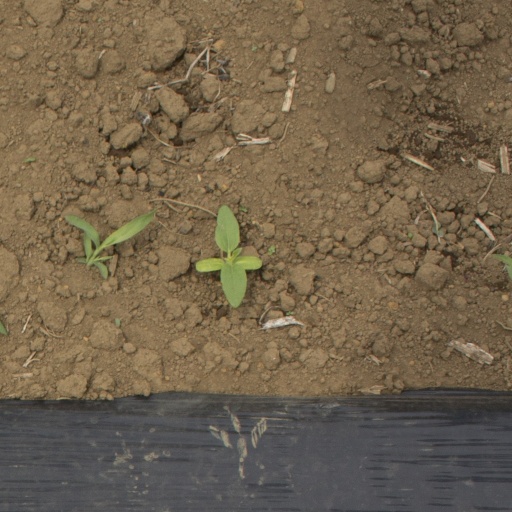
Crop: Jerusalem artichoke